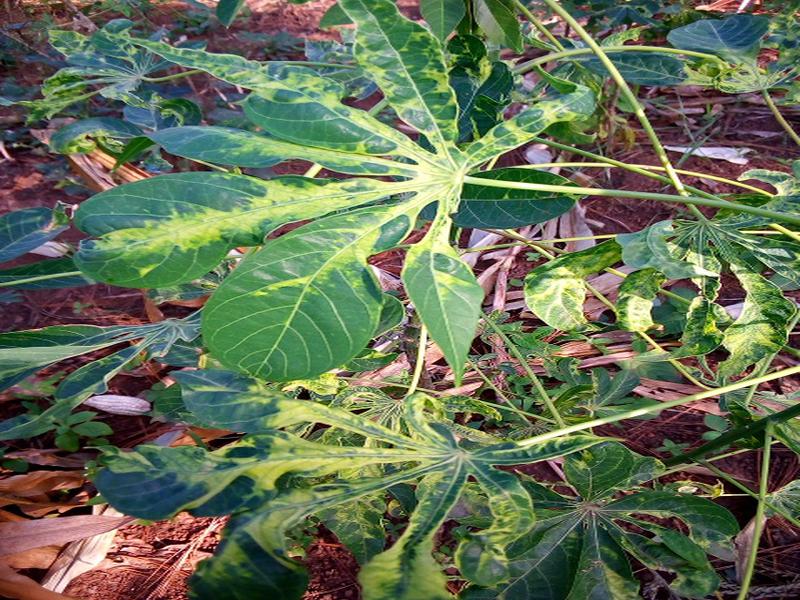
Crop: cassava
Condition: mosaic_disease